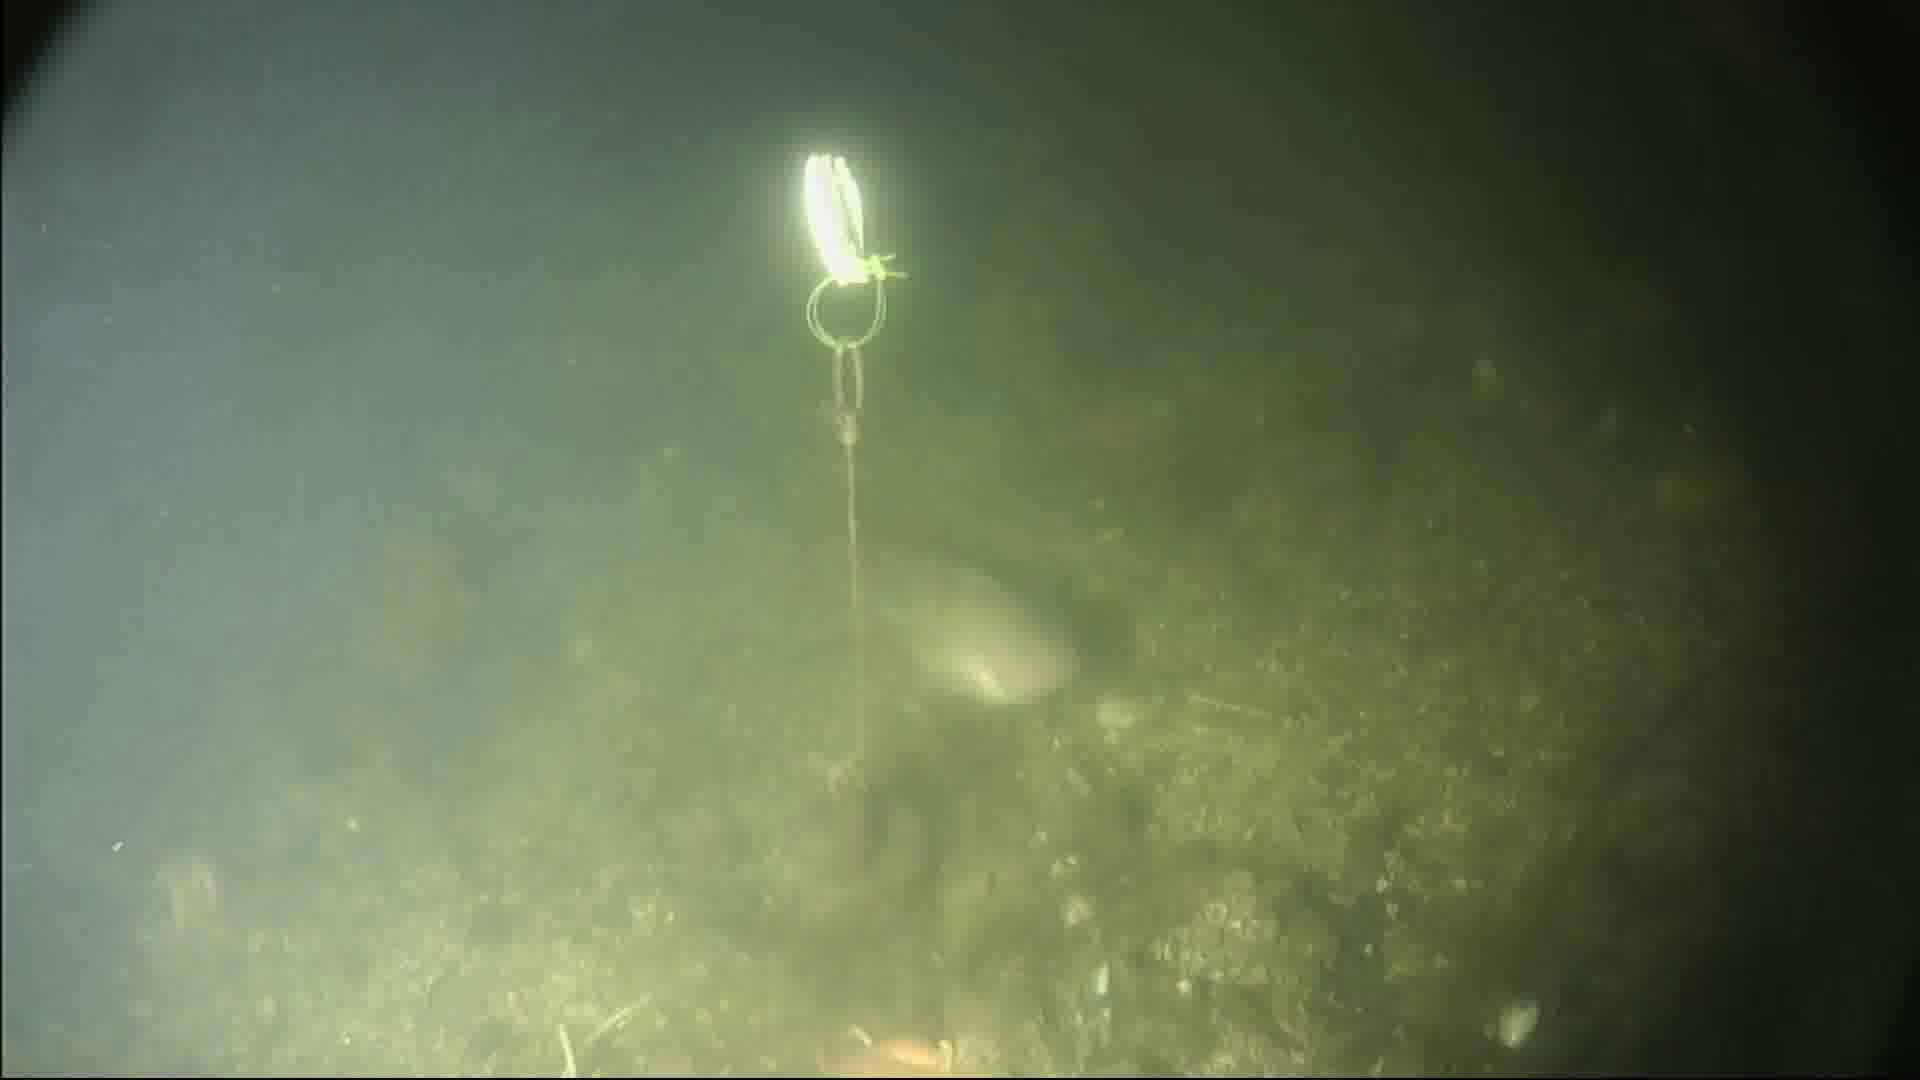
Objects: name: fish
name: starfish